Aleuts

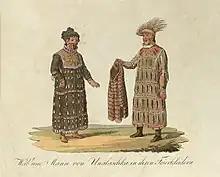
Tattooed Aleut woman

In the 18th century, Russia "promyshlenniki" traders established settlements on the islands. There was high demand for the furs that the Aleuts provided from hunting. In May 1784, local Aleuts revolted on Amchitka against the Russian traders. (The Russians had a small trading post there.) According to the Aleuts, in an account recorded by Japanese castaways and published in 2004, otters were decreasing year by year. The Russians paid the Aleuts less and less in goods in return for the furs they made. The Japanese learned that the Aleuts felt the situation was at crisis. The leading Aleuts negotiated with the Russians, saying they had failed to deliver enough supplies in return for furs. Nezimov, leader of the Russians, ordered two of his men, Stephanov and Kazhimov to kill his mistress Oniishin, who was the Aleut chief's daughter, because he doubted that Oniishin had tried to dissuade her father and other leaders from pushing for more goods.